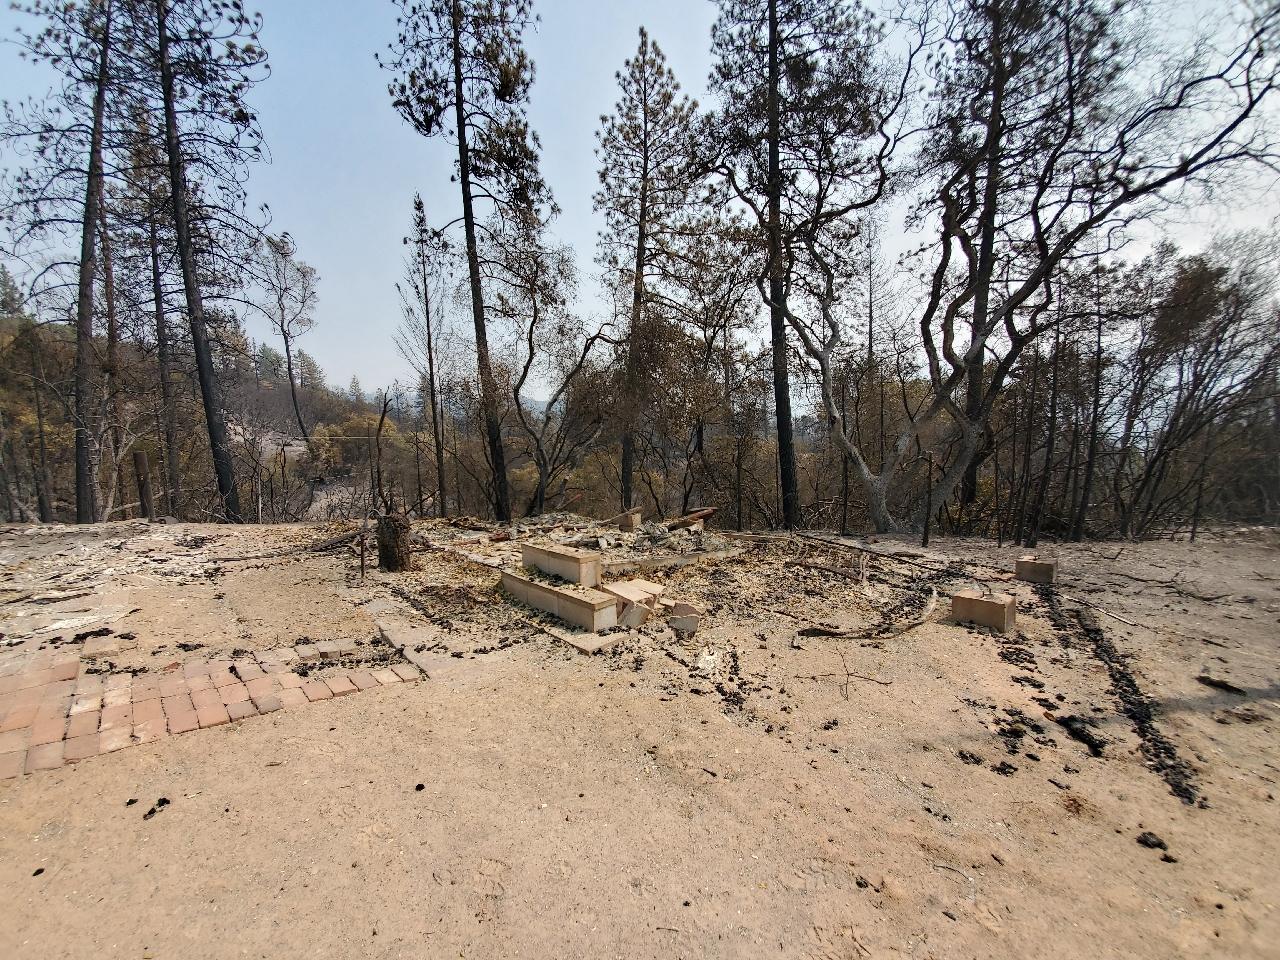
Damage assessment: destroyed